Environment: real
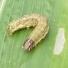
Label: fall_armyworm